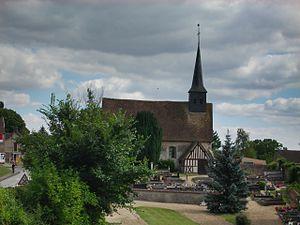
Eglise d'Hécourt (Eure)
Hécourt est une commune française située dans le département de l'Eure en région Normandie.